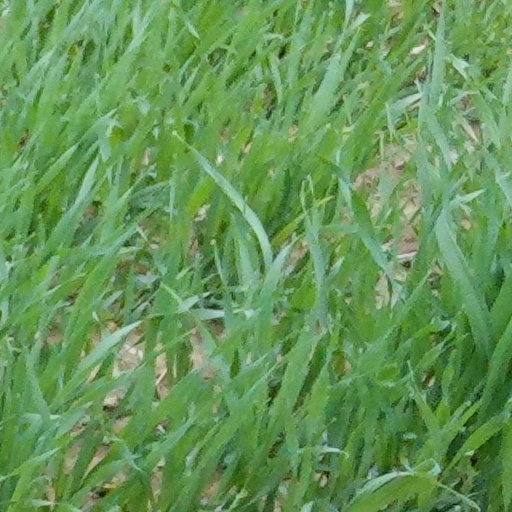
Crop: wheat